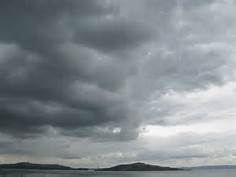
Weather: cloudy or overcast